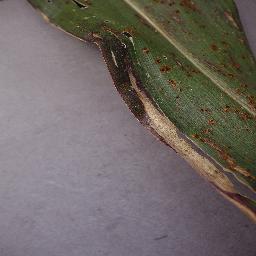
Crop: corn
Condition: (maize)_northern_blight